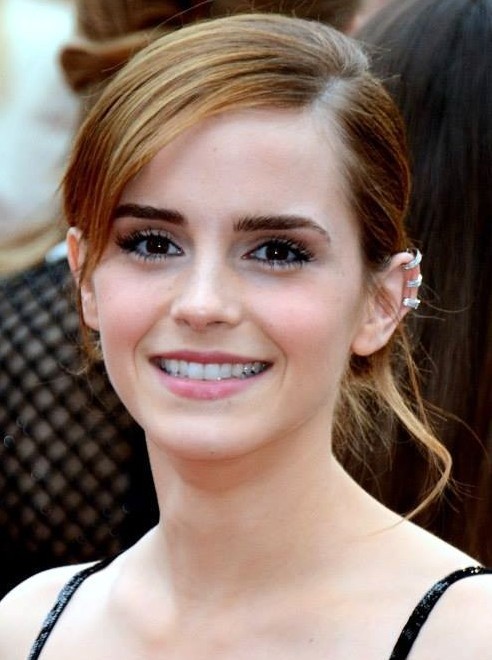
เอ็มมา วอตสัน

| name = เอ็มมา วอตสัน
| image = Emma Watson 2013.jpg
| caption = วอตสันใน พ.ศ. 2556
| birth_name = เอ็มมา ชาร์ล็อต ดูแอร์ วอตสัน
| birth_place = ปารีส ประเทศฝรั่งเศส
| nationality = บริติช
| education = มหาวิทยาลัยบราวน์ (ศิลปศาสตรบัณฑิต|ศศ.บ.)มหาวิทยาลัยออกซฟอร์ด
| years_active = พ.ศ. 2542–ปัจจุบัน
| signature = Emma_Watson_signature.svg
เอ็มมา ชาร์ล็อต ดูแอร์ วอตสัน (; เกิด 15 เมษายน พ.ศ. 2533) เป็นนักแสดง นางแบบ และนักกิจกรรมหญิงชาวบริติช เกิดในปารีสและเติบโตในออกซฟอร์ดไชร์ วอตสันเข้าเรียนโรงเรียนดรากอนสกูลขณะเป็นเด็ก และเรียนการแสดงที่โรงเรียนสเตจโคชเธียเตอร์อาตส์ สาขาออกซฟอร์ด เธอเป็นที่จดจำจากบทบาทการแสดงในบทเฮอร์ไมโอนี เกรนเจอร์ ในแฮร์รี่ พอตเตอร์ (ภาพยนตร์ชุด)|ภาพยนตร์ชุดแฮร์รี่ พอตเตอร์ ปรากฏตัวในภาพยนตร์"แฮร์รี่ พอตเตอร์"แปดภาคตั้งแต่ปี พ.ศ. 2544-2554 โดยก่อนหน้านั้นเธอเคยแสดงเฉพาะละครในชั้นเรียน แฟรนไชส์ "แฮร์รี่ พอตเตอร์" ทำให้วอตสันมีชื่อเสียงทั่วโลก ได้รับคำยกย่อง และรายได้มากกว่า 10 ล้านปอนด์ เธอยังคงรับงานแสดงนอกจากภาพยนตร์"แฮร์รี่ พอตเตอร์" อีก เรื่องแรกคือพากย์เสียงในภาพยนตร์ "การผจญภัยของเดเปอโร" และปรากฏในภาพยนตร์โทรทัศน์ฉบับดัดแปลงจากนวนิยายเรื่อง "รองเท้าบัลเลต์ (นวนิยาย)|รองเท้าบัลเลต์" ตั้งแต่นั้นมา เธอได้รับบทในภาพยนตร์เรื่อง "วัยป่วนหัวใจปึ้ก" และ"วัยร้าย วัยลัก" ได้รับบทเป็นตนเองในฉบับ "เกินจริง" ปรากฏตัวชั่วครู่ในภาพยนตร์ "วันเนี๊ย...จบป่ะ" และรับบทเป็นบุตรบุญธรรมของตัวละครหลักในเรื่อง "โนอาห์ มหาวิบัติวันล้างโลก"
ตั้งแต่ พ.ศ. 2554 ถึง 2557 วอตสันแบ่งเวลาระหว่างงานภาพยนตร์กับการศึกษาต่อที่มหาวิทยาลัยบราวน์และวิทยาลัยวูสเตอร์ ออกซฟอร์ด และจบการศึกษาจากมหาวิทยาลัยบราวน์ ระดับปริญญาตรีในสาขาวรรณกรรมอังกฤษในเดือนพฤษภาคม พ.ศ. 2557 งานนางแบบของเธอเป็นโครงการรณรงค์ของบริษัทเบอร์เบอรี และลังโกม เธอยังช่วยออกแบบเสื้อผ้าในนามของที่ปรึกษาด้านแฟชั่นให้กับพีเพิลทรีด้วย ในปี พ.ศ. 2557 เธอได้รับเกียรติจากรางวัลแบฟตา โดยชนะรางวัลสาขาศิลปินบริติชแห่งปี ในปีเดียวกันนั้น เธอได้รับแต่งตั้งให้เป็นทูตสันถวไมตรีขององค์การเพื่อสตรีแห่งสหประชาชาติ และช่วยริเริ่มโครงการรณรงค์ฮีฟอร์ชี (HeForShe) ที่รณรงค์ให้ผู้ชายสนับสนุนความเท่าเทียมทางเพศ
== ประวัติในวัยเด็ก ==
เอ็มมา วอตสันเกิดที่ปารีส ประเทศฝรั่งเศส เธอเป็นลูกสาวของทนายความชาวอังกฤษชื่อ แจ็กลีน ลิวสบี และคริส วอตสัน วอตสันอาศัยอยู่ในปารีสจนอายุ 5 ขวบ พ่อแม่ของเธอแยกทางกันตั้งแต่เธอยังเด็ก หลังจากพ่อแม่หย่าร้างกัน วอตสันย้ายกลับมาอยู่กับมารดาที่ออกซฟอร์ดไชร์ ประเทศอังกฤษ และอยู่กับบิดาที่ลอนดอนในวันสุดสัปดาห์ วอตสันเคยกล่าวว่าเธอพูดภาษาฝรั่งเศสได้บ้าง แม้ว่า "ไม่คล่องแคล่ว" เท่าที่เคย หลังจากย้ายไปที่ออกซฟอร์ดกับมารดาและน้องชาย เธอเข้าศึกษาที่โรงเรียนดรากอนสกูลในออกซฟอร์ด จนกระทั่งปี พ.ศ. 2546 เธออยากเป็นนักแสดงตั้งแต่อายุ 6 ขวบ และเรียนร้องเพลง เต้นรำ และการแสดงที่โรงเรียนสเตจโคชเธียเตอร์อาตส์แบบไม่เต็มเวลา
เมื่ออายุ 10 ขวบ วอตสันได้แสดงในละครเวทีของโรงเรียนสเตจโคชหลายเรื่อง รวมถึงเรื่อง "อาร์เธอร์: เดอะยังเยียร์แอนด์เดอะแฮปปีพรินซ์" แต่เธอไม่เคยแสดงมืออาชีพใด ๆ ก่อนภาพยนตร์ชุดแฮร์รี่ พอตเตอร์ หลังจบโรงเรียนดรากอนสกูล วอตสันย้ายไปเรียนที่โรงเรียนเฮดิงตันสกูล ขณะอยู่ที่กองถ่ายภาพยนตร์ เธอและเพื่อน ๆ มีครูสอนพิเศษให้วันละห้าชั่วโมง ในเดือนมิถุนายน พ.ศ. 2549 เธอเข้าสอบ GCSE 10 วิชา ได้รับเกรด A* 8 วิชา และเกรด A 2 วิชา
== อาชีพการงาน ==
=== 2542–2546: จุดเริ่มต้นและความสำเร็จครั้งแรก ===
ไฟล์:Harry Potter cast.jpg|thumb|alt=An image of hand and feet impressions in a tile of concrete.|right|ภาพพิมพ์ฝ่ามือ รอยเท้า และไม้กายสิทธิ์ของ (จากซ้ายไปขวา) วอตสัน แรดคลิฟฟ์ กรินต์ พ.ศ. 2550
ในปี พ.ศ. 2542 การคัดเลือกนักแสดงภาพยนตรเรื่อง"แฮร์รี่ พอตเตอร์กับศิลาอาถรรพ์ (ภาพยนตร์)|แฮร์รี่ พอตเตอร์กับศิลาอาถรรพ์"เริ่มขึ้น โดยเป็นภาพยนตร์ที่ดัดแปลงมาจากนวนิยายที่ขายดีที่สุดของเจ. เค. โรว์ลิง เจ้าหน้าที่ที่คัดเลือกนักแสดงพบวอตสันผ่านทางครูของเธอที่โรงละครออกซฟอร์ด และโปรดิวเซอร์รู้สึกประทับใจในความมั่นใจในตนเองของเธอ หลังการออดิชันแปดครั้ง โปรดิวเซอร์ เดวิด เฮย์แมน บอกวอตสันและผู้สมัครอีกสองคนคือ แดเนียล แรดคลิฟฟ์ และ รูเพิร์ต กรินต์ว่าพวกเขาได้รับเลือกให้เป็นตัวละครเฮอร์ไมโอนี่ เกรนเจอร์ แฮร์รี่ พอตเตอร์ (ตัวละคร)|แฮร์รี่ พอตเตอร์ และรอน วีสลีย์ โดยเป็นเพื่อนร่วมโรงเรียนเดียวกัน โรว์ลิงสนับสนุนวอตสันตั้งแต่การทดสอบหน้ากล้องครั้งแรก
ในปี พ.ศ. 2544 วอตสันเปิดตัวแสดงความสามารถครั้งแรกในภาพยนตร์เรื่อง"แฮร์รี่ พอตเตอร์กับศิลาอาถรรพ์" ภาพยนตร์ทำลายสถิติรายได้ในวันฉายวันแรกและสัปดาห์แรก และเป็นภาพยนตร์ที่ทำรายได้สูงที่สุดในปีนั้น นักวิจารณ์ชื่นชมการแสดงของนักแสดงนำทั้งสามคน โดยชื่นชมวอตสันเป็นพิเศษ หนังสือพิมพ์"เดอะเดลีเทลิกราฟ"เรียกการแสดงของเธอว่า "น่าชื่นชม" และเว็บไซต์ไอจีเอ็นกล่าวว่าเธอ "โดดเด่นมากกว่าคนอื่น ๆ" วอตสันได้เข้าชิงรางวัลห้ารางวัลจากเรื่อง"ศิลาอาถรรพ์" และได้รับรางวัลนักแสดงเด็กสาขานักแสดงนำเด็กหญิง
ปีต่อมา วอตสันรับบทเป็นเฮอร์ไมโอนี่อีกครั้งในภาพยนตร์เรื่องแฮร์รี่ พอตเตอร์กับห้องแห่งความลับ (ภาพยนตร์)|แฮร์รี่ พอตเตอร์กับห้องแห่งความลับ ภาพยนตร์เรื่องที่สองในชุด นักวิจารณ์ชื่นชมการแสดงของเธอ หนังสือพิมพ์"เดอะลอสแอนเจลิสไทมส์"กล่าวว่าวอตสันและเพื่อน ๆ เติบโตขึ้นจากเรื่องเดิม ขณะที่หนังสือพิมพ์"เดอะไทมส์"วิจารณ์ผู้กำกับ คริส โคลัมบัส ที่จ้างวอตสันมาเป็นตัวละครยอดนิยมด้วยค่าตัวที่น้อย การแสดงของวอตสันทำให้เธอได้รับรางวัลออตโตจากนิตยสารเยอรมัน "บราโว (นิตยสาร)|บราโว"
=== 2547–2554: ความสำเร็จต่อเนื่องจาก"แฮร์รี่ พอตเตอร์" และบทบาทอื่น ๆ ===
ไฟล์:Emma Watson GoF Premiere 2.jpg|thumb|upright|left|วอตสันในงานปฐมฤกษ์ของภาพยนตร์"แฮร์รี่ พอตเตอร์กับถ้วยอัคนี (ภาพยนตร์)|แฮร์รี่ พอตเตอร์กับถ้วยอัคนี" ในเดือนพฤศจิกายน พ.ศ. 2548
ในปี พ.ศ. 2547 ภาพยนตร์เรื่องแฮร์รี่ พอตเตอร์กับนักโทษแห่งอัซคาบัน (ภาพยนตร์)|แฮร์รี่ พอตเตอร์กับนักโทษแห่งอัซคาบันออกฉาย วอตสันรู้สึกพอใจในบทบาทเฮอร์ไมโอนี่ซึ่งเธอแสดงออกอย่างเต็มที่มากขึ้น โดยเธอเรียกตัวละครของเธอว่า "มีเสน่ห์" และเป็น "บทอัศจรรย์" แม้ว่านักวิจารณ์ตำหนิการแสดงของแรดคลิฟฟ์ มองว่าเขา "เล่นแข็ง" แต่พวกเขายกย่องวอตสัน หนังสือพิมพ์เดอะนิวยอร์กไทมส์ชมเชยการแสดงของวอตสันว่า "โชคดีที่คุณแรดคลิฟฟ์ที่ไร้อารมณ์ถูกชดเชยด้วยความอดทนของคุณวอตสัน แฮร์รี่ได้อวดทักษะพ่อมดที่หลากหลายขึ้น แต่เฮอร์ไมโอนี่ได้รับเสียงปรบมือดังที่สุดจากหมัดปราศจากเวทมนตร์ต่อยเข้าที่จมูกของเดรโก มัลฟอย" แม้ว่าเรื่องนักโทษแห่งอัซคาบันจะเป็นภาพยนตร์ที่ทำรายได้น้อยที่สุดในภาพยนตร์ชุด แต่การแสดงของวอตสันจะชนะรางวัลออตโตสองรางวัล และรางวัลการแสดงเด็กแห่งปีจากนิตยสาร"โททัลฟิล์ม"
ด้วยภาพยนตร์เรื่อง"แฮร์รี่ พอตเตอร์กับถ้วยอัคนี (ภาพยนตร์)|แฮร์รี่ พอตเตอร์กับถ้วยอัคนี" ทำให้ทั้งวอตสันและภาพยนตร์ชุดแฮร์รี่ พอตเตอร์ มาถึงจุดเปลี่ยนสำคัญครั้งใหม่ ภาพยนตร์ทำสถิติสำหรับสัปดาห์ออกฉายสัปดาห์แรกของภาพยนตร์แฮร์รี่ พอตเตอร์ เป็นภาพยนตร์ไม่ได้เริ่มฉายในสหรัฐอเมริกาในวันสุดสัปดาห์ของเดือนพฤษภาคม และเป็นภาพยนตร์ที่ฉายสัปดาห์แรกในสุดสัปดาห์ในสหราชอาณาจักร นักวิจารณ์ชื่นชมการเติบโตของวอตสันและการแสดงวัยรุ่นของเธอ หนังสือพิมพ์เดอะนิวยอร์กไทมส์ชมการแสดงของเธอว่า "เอาจริงเอาจังอย่างน่าประทับใจ" สำหรับวอตสัน เรื่องขบขันในภาพยนตร์ส่วนมากเกิดจากความเครียดในหมู่ตัวละครหลักสามคนขณะที่พวกเขากำลังเติบโต เธอกล่าวว่า "ฉันชอบทุกตอนที่เราทะเลาะกัน ฉันคิดว่ามันเหมือนจริงมากที่พวกเขาทะเลาะกันและที่จะมีปัญหามากมาย" หลังจากภาพยนตร์เรื่องถ้วยอัคนีได้เข้าชิงสามรางวัล วอตสันชนะรางวัลออตโตเหรียญทองแดง ต่อมาในปีนั้น วอตสันกลายเป็นคนที่อายุน้อยที่สุดบนปกนิตยสาร"ทีนโว้ก" เมื่อเธอปรากฏตัวอีกครั้งในเดือนสิงหาคม พ.ศ. 2552 ในปี พ.ศ. 2549 วอตสันรับบทเฮอร์ไมโอนี่ในละคร"เดอะควีนส์แฮนด์แบก" ตอนพิเศษของแฮร์รี่ พอตเตอร์เพื่อธีเฉลิมพระชนมพรรษาครบ 80 พรรษาของสมเด็จพระราชินีนาถเอลิซาเบธที่ 2 แห่งสหราชอาณาจักร
ไฟล์:Emma Watson at Harry Potter and the Half-Blood Prince Premiere 06 cropped.jpg|thumb|upright|วอตสันที่งานปฐมฤกษ์ของภาพยนตร์ "แฮร์รี่ พอตเตอร์กับเจ้าชายเลือดผสม (ภาพยนตร์)|แฮร์รี่ พอตเตอร์กับเจ้าชายเลือดผสม" ในเดือนกรกฎาคม พ.ศ. 2552
ภาพยนตร์เรื่องที่ห้าในแฟรนไชส์คือ "แฮร์รี่ พอตเตอร์กับภาคีนกฟีนิกซ์ (ภาพยนตร์)|แฮร์รี่ พอตเตอร์กับภาคีนกฟีนิกซ์" ออกฉายในปี พ.ศ. 2550 จากความสำเร็จด้านรายได้ครั้งใหญ่ ภาพยนตร์ทำสถิติทำรายได้ในสัปดาห์แรกสูงที่สุดที่ 332.7 ล้านดอลลาร์สหรัฐ วอตสันชนะรางวัลภาพยนตร์แห่งชาติสาขานักแสดงหญิงยอดเยี่ยม เนื่องจากชื่อเสียงของวอตสันและภาพยนตร์ยังคงดำเนินต่อเนื่อง วอตสันและนักแสดงภาพยนตร์แฮร์รี่ พอตเตอร์ แดเนียล แรดคลิฟฟ์ และรูเพิร์ต กรินต์ พิมพ์ฝ่ามือ รอยเท้า และไม้กายสิทธิ์ที่บริเวณหน้าโรงละครกรอแมนส์ไชนีสเธียเตอร์ในฮอลลิวูดเมื่อวันที่ 9 กรกฎาคม พ.ศ. 2550
จนถึงเดือนกรกฎาคม พ.ศ. 2550 กล่าวกันว่างานแสดงของวอตสันในภาพยนตร์ชุดแฮร์รี่ พอตเตอร์สร้างรายได้ให้เธอมากกว่า 10 ล้านปอนด์ และเธอตระหนักว่าเธอไม่ต้องทำงานเพื่อเงินอีกต่อไป ในเดือนมีนาคม พ.ศ. 2552 เธออยู่ในอันดับที่ 6 ในรายชื่อ "ดาราหนุ่มสาวที่มีรายได้มากที่สุด" จัดโดยนิตยสาร"ฟอบส์" และในเดือนกุมภาพันธ์ พ.ศ. 2553 เธอได้ชื่อเป็นดาราสาวที่มีรายได้สูงสุดของฮอลลิวูด โดยมีรายได้ประมาณ 19 ล้านปอนด์ใน พ.ศ. 2552
แม้ว่าภาพยนตร์เรื่อง"ภาคีนกฟีนิกซ์"ประสบความสำเร็จ อนาคตของแฟรนไชส์ภาพยนตร์|แฟรนไชส์แฮร์รี่ พอตเตอร์กลายเป็นความไม่แน่นอน เมื่อนักแสดงทั้งสามคนลังเลที่จะต่อสัญญาการแสดงบทบาทของพวกเขาต่อไปในภาพยนตร์สองตอนสุดท้าย ในที่สุดแรดคลิฟฟ์ยินยอมรับแสดงภาพยนตร์เรื่องสุดท้ายในวันที่ 2 มีนาคม พ.ศ. 2550 แต่วอตสันยังคงลังเลใจต่อไป เธออธิบายว่าเป็นการตัดสินใจครั้งสำคัญ เนื่องจากเป็นการผูกมัดเธอกับบทบาทนี้ไปอีกสี่ปี แต่ในที่สุดเธอยอมรับว่าเธอ "ไม่อยากทิ้งบทเฮอร์ไมโอนี่ไป" และรับแสดงบทดังกล่าวในวันที่ 23 มีนาคม พ.ศ. 2550
ไฟล์:Daniel Radcliffe, Emma Watson & Rupert Grint colour.jpg|thumb|left|วอตสันกับแดเนียล แรดคลิฟฟ์ (ซ้าย) และรูเพิร์ต กรินต์ ที่งานรอบปฐมฤกษ์ของภาพยนตร์เรื่อง "แฮร์รี่ พอตเตอร์กับเครื่องรางยมทูต ภาค 1" ในเดือนกรกฎาคม พ.ศ. 2554
วอตสันแสดงภาพยนตร์ที่ไม่ใช่"แฮร์รี่ พอตเตอร์"เรื่องแรกคือเรื่อง "รองเท้าบัลเลต์ (ภาพยนตร์)|รองเท้าบัลเลต์" ออกอากาศทางช่องบีบีซีในปี พ.ศ. 2550 ดัดแปลงจากรองเท้าบัลเลต์ (นวนิยาย)|นวนิยายในชื่อเดียวกัน เขียนโดยโนล สเตรตเฟลด์ ผู้กำกับภาพยนตร์ แซนดรา โกลด์บาเชอร์ ให้ความเห็นว่าวอตสันแสดงได้ "สมบูรณ์แบบ" กับบทบาทนักแสดงหญิง พอลีน ฟอสซิล "เธอมีออร่าที่เฉียบแหลมละเอียดอ่อนที่ทำให้คุณอยากจ้องมองที่เธอ" "รองเท้าบัลเลต์" ฉายในสหราชอาณาจักรในวันเปิดกล่องของขวัญปี พ.ศ. 2550 ให้ผู้ชม 5.7 ล้านคน ได้รับคำวิจารณ์คละกันไป
วอตสันพากย์เสียงให้บทเจ้าหญิงพีในภาพยนตร์แอนิเมชันเรื่อง "เดเปอโร...รักยิ่งใหญ่จากใจดวงเล็ก (ภาพยนตร์)|เดเปอโร...รักยิ่งใหญ่จากใจดวงเล็ก" ภาพยนตร์ตลกสำหรับเด็กนำแสดงโดยแมททิว บรอเดริก และนักแสดงร่วมเรื่องแฮร์รี่ พอตเตอร์ ร็อบบี โคลเทรน (รูเบอัส แฮกริด) แสดงในเรื่องนี้เช่นกัน "การเดเปอโร...รักยิ่งใหญ่จากใจดวงเล็ก"ออกฉายในเดือนธันวาคม พ.ศ. 2551 และทำรายได้ได้ 87 ล้านดอลลาร์สหรัฐทั่วโลก
การถ่ายทำฉากสำคัญให้ภาพยนตร์"แฮร์รี่ พอตเตอร์"เรื่องที่หก เริ่มขึ้นในปลายปี พ.ศ. 2550 โดยในส่วนของวอตสัน ถ่ายทำตั้งแต่วันที่ 18 ธันวาคม ถึง 17 พฤษภาคม พ.ศ. 2551 "แฮร์รี่ พอตเตอร์กับเจ้าชายเลือดผสม (ภาพยนตร์)|แฮร์รี่ พอตเตอร์กับเจ้าชายเลือดผสม" ฉายรอบปฐมฤกษ์ในวันที่ 15 กรกฎาคม พ.ศ. 2552 เลื่อนจากเดือนพฤศจิกายน พ.ศ. 2551 เนื่องจากนักแสดงหลายคนเป็นวัยรุ่นตอนปลาย นักวิจารณ์วิจารณ์พวกเขาในระดับเดียวกับนักแสดงคนอื่น ๆ ในเรื่อง โดยหนังสือพิมพ์"ลอสแอนเจลิสไทมส์"บรรยายเป็น "การแนะนำสู่การแสดงแบบทันสมัย" หนังสือพิมพ์"เดอะวอชิงตันโพสต์"รู้สึกว่าวอตสัน "แสดงได้มีเสน่ห์ที่สุดจนถึงทุกวันนี้" ขณะที่หนังสือพิมพ์"เดอะเดลีเทลิกราฟ"บรรยายถึงนักแสดงนำว่า "กระตือรือต้น อิสระ และมีพลังที่จะแสดงสิ่งที่พวกเขามีให้กับส่วนที่เหลือของเรื่อง" ในเดือนธันวาคม พ.ศ. 2551 วอตสันกล่าวว่าเธออยากเรียนระดับมหาวิทยาลัยหลังเธอถ่ายทำภาพยนตร์ชุด"แฮร์รี่ พอตเตอร์"จบทั้งหมด
การถ่ายทำภาพยนตร์เรื่อง"แฮร์รี่ พอตเตอร์กับเครื่องรางยมทูต" เริ่มวันที่ 18 กุมภาพันธ์ พ.ศ. 2552 สิ้นสุดวันที่ 12 มิถุนายน พ.ศ. 2553 ด้วยเหตุผลด้านการเงินและบทภาพยนตร์ นวนิยายเล่มนี้ถูกแบ่งออกเป็นภาพยนตร์สองตอนซึ่งถ่ายทำต่อเนื่องกัน "แฮร์รี่ พอตเตอร์กับเครื่องรางยมทูต ภาค 1" ออกฉายในเดือนพฤศจิกายน พ.ศ. 2553 และแฮร์รี่ พอตเตอร์กับเครื่องรางยมทูต ภาค 2|ภาค 2 ออกฉายในเดือนกรกฎาคม พ.ศ. 2554
เธอปรากฏในมิวสิกวิดีโอของวงวันไนต์โอนลี หลังพบกับนักร้องนำ จอร์จ เครก ในงานรณรงค์โฆษณาวินเทอร์/ซัมเมอร์เบอร์เบรี 2010 วิดีโอเพลง "เซย์ยูโดนต์วอนต์อิต" ออกอากาศทางช่องแชนเนิล 4 ในวันที่ 26 มิถุนายน พ.ศ. 2553 และออกเผยแพร่วันที่ 16 สิงหาคม
หลังจบเรื่อง"แฮร์รี่ พอตเตอร์" วอตสันแสดงภาพยนตร์เรื่อง "7 วัน แล้วคิดถึงกันตลอดไป" รับบทเป็นลูซี ผู้ช่วย ที่ถูกตัวละครหลัก โคลิน คลาร์ก เกี้ยวพาราสี และออกเที่ยวกับเขาหลายครั้ง
=== 2555–ปัจจุบัน ===
ไฟล์:Emma Watson 2012 Shankbone.JPG|thumb|วอตสันในงานเทศกาลภาพยนตร์ไทรเบกา 2012
ในเดือนพฤษภาคม พ.ศ. 2553 มีรายงานว่าวอตสันกำลังพิจารณาแสดงในภาพยนตร์เรื่อง "วัยป่วนหัวใจปึ้ก" ภาพยนตร์เริ่มถ่ายทำในฤดูร้อนปี พ.ศ. 2554 และออกฉายเดือนกันยายน พ.ศ. 2555
ภาพยนตร์เรื่อง "วัยร้าย วัยลัก" (2556) วอตสันรับบทเป็นนิกกี ภาพยนตร์สร้างจากเหตุการณ์ของกลุ่มโจรปล้นบลิงริงที่เกิดขึ้นจริง โดยวอตสันเล่นเป็นอเล็กซิส เนเออส์ ในโทรทัศน์ ซึ่งเป็นหนึ่งในวัยรุ่นเจ็ดคนที่เข้ามาพัวพันกับการปล้น ภาพยนตร์ได้รับคำวิจารณ์คละกันเป็นส่วนใหญ่ แต่นักวิจารณ์ให้คำชมวอตสันที่แสดงเป็นนิกกีอย่างเป็นเอกฉันท์ วอตสันยังได้แสดงในภาพยนตร์ตลกพยากรณ์เรื่อง "วันเนี๊ย...จบป่ะ" (2556) โดยเธอ เซธ โรเกน เจมส์ แฟรนโก และคนอื่น ๆ เล่นเป็น "ตนเองในแบบเกินจริง" และวอตสันได้ทิ้ง "Fuck|ระเบิด f-bomb" ครั้งที่เป็นที่จดจำในเรื่อง เธอกล่าวว่าเธอไม่อาจพลาดโอกาสที่เธอจะได้แสดงภาพยนตร์ตลกเรื่องแรก และ "ทำงานร่วมกับนักแสดงตลกที่ดีที่สุด...ในโลกในตอนนี้"
ในเดือนมิถุนายน พ.ศ. 2555 วอตสันยืนยันบทไอลาในภาพยนตร์เรื่อง "โนอาห์ มหาวิบัติวันล้างโลก" ของแดร์เรน อาโรนอฟสกี ถ่ายทำในเดือนถัดมาและออกฉายในเดือนมีนาคม พ.ศ. 2557 ในเดือนมีนาคม พ.ศ. 2556 มีรายงานว่าวอตสันกำลังเจรจาแสดงเป็นตัวละคร"ซินเดอเรลล่า" ในซินเดอเรลล่า (ภาพยนตร์ 2015)|ภาพยนตร์ดิสนีย์ฉบับคนแสดง เค็นเน็ท แบรเนอ กำกับภาพยนตร์ ขณะเคต แบลนเชตต์ รับบทเป็นแม่เลี้ยงใจร้าย วอตสันได้รับข้อเสนอให้เสนอบทดังกล่าว แต่เธอปฏิเสธ
วอตสันได้รับการติดต่อให้แสดงบทเอ็มมา ฟอร์เรสต์ ในภาพยนตร์เรื่อง"ยัวร์วอยซ์อินมายเฮด" ในขณะนั้น ผู้กำกับ"แฮร์รี่ พอตเตอ"ร์ เดวิด เยตส์ ก็ได้รับการติดต่อเช่นกัน ในบทสัมภาษณ์เดือนพฤษภาคม พ.ศ. 2556 ปรากฏว่าวอตสันไม่ได้แสดงในภาพยนตร์ดังกล่าวแล้ว สแตนลีย์ ทุชชีกล่าวว่าบทนั้นจะให้เอมีลี บลันต์แสดงแทน อย่างไรก็ตาม ก่อนเดือนกันยายน พ.ศ. 2556 มีการยืนยันว่าวอตสันจะได้กลับมารับบทฟอร์เรสต์อีกครั้ง และภาพยนตร์จะเริ่มถ่ายทำเดือนพฤศจิกายนปีเดียวกัน โดยผู้กำกับคนใหม่คือ ฟรานเซสกา เกรกอรินี
จนถึงเดือนมิถุนายน พ.ศ. 2556 วอตสันมีกำหนดได้ร่วมงานกับโปรดิวเซอร์ภาพยนตร์"แฮร์รี่ พอตเตอร์" เดวิด เฮย์แมน ในภาพยนตร์เรื่อง "ควีนออฟเดอะเทียร์ลิง" สร้างจากหนังสือไตรภาพที่ยังไม่วางจำหน่าย เธอจะรับบทนำเป็นฮีโรผู้หญิง เคลซี กลินน์ รวมถึงเป็นผู้ควบคุมงานสร้างด้วย วอร์เนอร์บราเธอส์เป็นผู้จัดจำหน่ายภาพยนตร์
มีรายงานในเดือนกันยายน พ.ศ. 2556 ว่าวอตสันจะแสดงในภาพยนตร์เรื่อง "ไวล์เวอร์ยัง" ภาพยนตร์ดัดแปลงจากนวนิยายเรื่อง "29" ของอะดีนา แฮลเพิร์น ที่เป็นเรื่องราวของคุณยายที่จิตใจยังสาวที่ใช้เวลากับหลานสาว (วอตสัน) แทนที่จะอยู่กับลูกสาวของเธอเอง ภาพยนตร์กำกับโดยสตีเฟน เชอบอสกี ที่เคยร่วมงานกับวอตวันในภาพยนตร์เรื่อง "วัยป่วนหัวใจปึ้ก" วอตสันยังได้รับคัดเลือกแสดงคู่กับอีธาน ฮอว์ก ในภาพยนตร์ระทึกขวัญเรื่อง รีเกรสชัน อเลฮานโดร อาเมนาบาร์ เขียนบทและกำกับภาพยนตร์ ออกฉายในปี พ.ศ. 2558
ในเดือนตุลาคม พ.ศ. 2556 วอตสันได้รับเลือกให้เป็นผู้หญิงแห่งปีโดยนิตยสาร"จีคิว|บริติชจีคิว" ในเดือนเดียวกันนั้น เธอเป็นนักแสดงหนึ่งในสองคนที่อยู่อันดับสูงสุดของผลสำรวจดาราภาพยนตร์เซ็กซี่ที่สุดแห่งปี 2556 นำหน้าสการ์เลตต์ โจแฮนส์สัน และเจนนิเฟอร์ ลอว์เรนซ์ จากผลสำรวจออนไลน์ที่มีแฟนคลับภาพยนตร์โหวตมากกว่า 50,000 คน เบเนดิกต์ คัมเบอร์แบตช์ได้รับโหวตสูงสุดในฐานะนักแสดงชาย
วอตสัน ร่วมกับจูดี เดนช์ โรเบิร์ต ดาวนีย์ จูเนียร์ ไมก์ ลี จูเลีย ลุยส์-เดรย์ฟัส และมาร์ก รัฟฟาโล ได้รับรางวัลบริเทนเนียอะวอดส์ 2014 จัดขึ้นในวันที่ 30 ตุลาคมที่ลอสแอนเจลิส วอตสันได้รับรางวัลศิลปินชาวบริติชแห่งปี และมอบรางวัลให้มิลลี หนูแฮมสเตอร์ของเธอที่ตายขณะวอตสันถ่ายทำเรื่อง"ศิลาอาถรรพ์"
ปี พ.ศ. 2558 มีผลงานที่เอ็มมาแสดงออกฉาย เช่น "โคโลเนีย หนีตาย" ร่วมแสดงโดยแดเนียล บรูล และมีคาเอล นีควิสต์ วอตสันจะรับบท เบลล์ (ดิสนีย์)|เบลล์ ในบิวตีแอนด์เดอะบีสต์ (ภาพยนตร์ พ.ศ. 2560)|ภาพยนตร์คนแสดงดัดแปลงเรื่อง "บิวตีแอนด์เดอะบีสต์ (ภาพยนตร์ พ.ศ. 2534)|บิวตีแอนด์เดอะบีสต์" พ.ศ. 2560 คู่กับแดน สตีเวนส์ ซึ่งรับบทเป็นบีสต์ (ดิสนีย์)|บีสต์. เธอจะร้องเพลงในภาพยนตร์เป็นครั้งแรก ซึ่งเธอเรียกว่า "น่าหวาดกลัวในตัวเอง" เธอยังร่วมแสดงในภาพยนตร์ "รีเกรสชั่น สัมผัส…ผวา" ภาพยนตร์ระทึกขวัญออกฉายในเดือนสิงหาคม พ.ศ. 2558 แสดงร่วมกับอีธาน ฮอว์ก และเพื่อนนักแสดงจากแฮร์รี่ พอตเตอร์ เดวิด ทิวลิส และเซ็นชื่อรับแสดงคู่กับทอม แฮงส์ ในภาพยนตร์ดัดแปลงเรื่อง "เดอะเซอร์เคิล (นวนิยายเอเกอส์)|เดอะเซอร์เคิล"
ในเดือนกุมภาพันธ์ พ.ศ. 2559 วอตสันประกาศว่าพักงานแสดงเป็นเวลาหนึ่งปี เธอวางแผนใช้เวลากับ "การพัฒนาส่วนบุคคล" และงานเกี่ยวกับสิทธิสตรี
== การเดินแบบและแฟชัน ==
ในปี พ.ศ. 2548 วอตสันเริ่มงานอาชีพนางแบบด้วยการถ่ายโฟโตชู้ตให้นิตยสาร"ทีนโว้ก" และเป็นดาราอายุน้อยที่สุดที่ได้ขึ้นปก สามปีต่อมา สื่อของบริติชรายงานว่าวอตสันจะเป็นพรีเซนเตอร์ของเชอแนลแทนเคียรา ไนต์ลี แต่ทั้งสองคนปฏิเสธว่าไม่เป็นความจริง ในเดือนมิถุนายน พ.ศ. 2552 หลายปีหลังข่าวลือ วอตสันยืนยันว่าเธอจะร่วมกับเบอร์เบอรี เป็นพรีเซนเตอร์ในโครงการฤดูใบไม้ร่วง/ฤดูหนาวปี พ.ศ. 2552 ซึ่งเธอได้รับค่าตอบแทนประมาณหกหลัก เธอยังปรากฏตัวในโครงการโครงการฤดูใบไม้ร่วง/ฤดูหนาวปี พ.ศ. 2553 ของเบอร์เบอรีร่วมกับอเล็กซ์ น้องชายของเธอ จอร์จ เครก และแมตต์ กิลเมอร์ นักดนตรี และแม็กซ์ เฮิร์ด นายแบบ ในเดือนกุมภาพันธ์ พ.ศ. 2554 วอตสันได้รับรางวัลสไตล์ไอคอนจากนิตยสารแอล มอบโดยวิเวียน เวสต์วูด วอตสันยังคงทำงานโฆษณาแฟชันต่อไปหลังเธอประกาศว่าเธอเป็นพรีเซนเตอร์ให้ผลิตภัณฑ์ลังโคมในเดือนมีนาคม พ.ศ. 2554
ในเดือนกันยายน พ.ศ. 2552 วอตสันประกาศว่าเธอเกี่ยวข้องกับพีเพิลทรี ตราสินค้าค้าแฟชันการค้าโดยชอบธรรม|โดยชอบธรรม วอตสันทำหน้าที่เป็นที่ปรึกษาฝ่ายสร้างสรรค์ให้กับพีเพิลทรีสร้างเสื้อผ้าฤดูใบไม้ผลิที่จำหน่ายในเดือนกุมภาพันธ์ พ.ศ. 2553 ขอบเขตของรูปแบบมีแรงบันดาลจจากฝรั่งเศสและลอนดอนตอนใต้ หนังสือพิมพ์"เดอะไทมส์"บรรยายคอลเล็กชันนี้ว่า "ฉลาดมาก" แม้ว่ามี "ความหวังเงียบ ๆว่า เธอ จะสับสนกับการถักเสื้อผ้าครั้งแรก" คอลเล็กชันนี้ถูกเผยแพร่ในนิตยสารหลายฉบับ เช่น "ทีนโว้ก" "คอสโมโพลิตัน (นิตยสาร)|คอสโมโพลิตัน" และ"พีเพิล (นิตยสาร)|พีเพิล" วอตสันซึ่งไม่ได้ค่าตัวในการร่วมมือครั้งนี้ ยืนยันว่าการแข่งขันของเสื้อผ้าชุดนี้มีเล็กน้อย แต่แย้งว่า "แฟชันเป็นวิธีที่ดีที่จะให้อำนาจคนและเพิ่มทักษะให้พวกเขาด้วย กล่าวคือ แทนที่จะมอบเงินสดให้การกุศล คุณสามารถช่วยผู้คนได้โดยซื้อเสื้อผ้าที่พวกเขาทำและสนับสนุนสิ่งที่เขาภาคภูมิใจ" และเสริมว่า "ฉันคิดว่าคนหนุ่มสาวอย่างฉันกำลังจะตระหนักกันมากขึ้นเกี่ยวกับปัญหาด้านมนุษยธรรมเกี่ยวกับแฟชันที่ผ่านไปเร็วและต้องการตัดสินใจให้ดี แต่ไม่มีทางเลือกมากขนาดนั้น" วอตสันยังคงร่วมงานกับพีเพิลทรี จนออกคอลเล็กชันฤดูใบไม้ร่วง/ฤดูหนาวในปี พ.ศ. 2553
วอตสันได้รับรางวัลนักออกแบบชาวบริติชยอดเยี่ยมในงานประกาศรางวัลแฟชันบริติชอะวอดส์ 2014 ในงานยังมีดารามากมาย เช่น เดวิด เบคแคม เอมัล คลูนีย์ เคต มอส และเคียรา ไนต์ลีย์
== การศึกษา ==
หลังจบจากโรงเรียน วอตสันพักเรียนหนึ่งปี เพื่อถ่ายทำภาพยนตร์"แฮร์รี่ พอตเตอร์กับเครื่องรางยมทูต"ในเดือนกุมภาพันธ์ พ.ศ. 2552 แต่กล่าวว่าเธอตั้งใจเรียนต่อไป และเธอยืนยันในภายหลังว่าเธอเลือกเข้าเรียนที่มหาวิทยาลัยบราวน์ในพรอวิเดนซ์|พรอวิเดนซ์ รัฐโรดไอส์แลนด์ ในเดือนมีนาคม พ.ศ. 2554 หลังจากเรียนมหาวิทยาลัยเป็นเวลา 18 เดือน วอตสันปรากฏว่าเธอยืดเวลาเรียนออกไปอีก "หนึ่งหรือสองภาคเรียน" แม้ว่าเธอเข้าเคยเรียนที่วิทยาลัยวูสเตอร์ ออกซฟอร์ด ระหว่างปีการศึกษา 2554-2555 ในฐานะ "นักเรียนเยือน"
วอตสันกล่าวกับเอลเลน ดีเจนเนอเรสก่อนจบการศึกษาว่าเธอต้องเรียนห้าปีแทนสี่ปี เนื่องจากงานแสดงของเธอ เธอ "พักเรียนสองภาคเรียนเต็ม" ในวันที่ 25 พฤษภาคม พ.ศ. 2557 เธอจบการศึกษาระดับปริญญาตรีจากมหาวิทยาลัยบราวน์ด้านวรรณคดีอังกฤษ ในปี พ.ศ. 2556 เธอได้รับการรับรองให้สอนโยคะและการทำสมาธิ เธอเรียนพิเศษการทำสมาธิเป็นเวลาหนึ่งสัปดาห์ที่อาคารแห่งหนึ่งของชาวแคนาดา โดยเป็นสถานที่ที่ผู้อาศัยไม่ได้รับอนุญาตให้พูด เพื่อ "หาวิธีอยู่บ้านกับตนเอง" เธอกล่าวกับนิตยสาร"แอลออสเตรเลีย"ว่า อนาคตที่ไม่แน่นอนหมายถึงการค้นหา "หนทางที่ทำให้รู้สึกปลอดภัยและรู้สึกเหมือนตนอยู่บ้าน เพราะฉันไม่อาจเชื่อใจสถานที่จริง ๆ ได้เลย"
== ชีวิตส่วนตัว ==
วอตสันพบและเริ่มคบหากับนักเรียนที่ออกซฟอร์ด วิล แอดาโมวิกซ์ ในปี พ.ศ. 2554 ระหว่างเรียนมหาวิทยาลัยปีแรก เขาไปกับเธอในงานประกาศรางวัลเอ็มทีวีมูวีอะวอดส์ 2013 ซึ่งวอตสันได้รับรางวัลเทรลเบลเซอร์ ทั้งคู่เลิกรากันในต้นปี พ.ศ. 2557 ต่อมาในปีนั้น วอตสันคบหากับนักกีฬารักบี้ของออกซฟอร์ดชื่อ แมทธิว แจนนี ความสัมพันธ์สิ้นสุดลงในเดือนพฤศจิกายน ผู้แถลงข่าวแทนวอตสันกล่าวว่าทั้งคู่เลิกรากันเนื่องจาก "ตารางงานไม่มีเวลาว่าง"
ขณะถ่ายทำภาพยนตร์เรื่อง"โนอาห์ มหาวิบัติวันล้างโลก" วอตสันถูกถามเกี่ยวกับศรัทธา และเธอบรรยายตนว่าเป็นผู้มีจิตใจรอบรู้กว้างขวาง มีศรัทธา
== งานเกี่ยวกับสิทธิสตรี ==
วอตสันส่งเสริมการศึกษาของเด็กหญิงด้วยการแวะเยี่ยมประเทศบังกลาเทศและแซมเบีย ในเดือนกรกฎาคม พ.ศ. 2557 เธอมีนัดพบในฐานะทูตสันถวไมตรีสตรีของสหประชาชาติ ในเดือนกันยายนปีเดียวกันนั้น วอตสันซึ่งยอมรับว่ารู้สึกกังวลใจ ส่งที่อยู่ให้สำนักงานใหญ่ของสหประชาชาติในนครนิวยอร์กเพื่อออกโครงการรณรงค์ฮีฟอร์ชี (HeForShe) ซึ่งเรียกร้องให้ผู้ชายสนับสนุนความเท่าเทียมกันทางเพศ ในสุนทรพจน์ครั้งนั้น เธอกล่าวว่าเธอเริ่มสงสัยถึงสมมุติฐานเกี่ยวกับเพศเมื่ออายุแปดขวบเมื่อเธอถูกเรียกว่า "เจ้ากี้เจ้าการ" (ลักษณะนิสัยที่ทำให้เธอเป็นผู้สมบูรณ์แบบ) ขณะที่เด็กชายไม่ถูกเรียกเช่นนั้น และขณะอายุ 14 ปี เมื่อเธอ "ถูกสื่อบางแหล่งให้ความสำคัญทางเพศ" คำกล่าวของวอตสันได้ชื่อว่ามีคตินิยมสิทธิสตรี "ความเชื่อที่ว่าผู้ชายและผู้หญิงควรมีสิทธิและโอกาสเท่าเทียมกัน" และเธอประกาศว่าเรื่องที่เธอ "เกลียดผู้ชาย" เป็นสิ่งที่เธอ "ต้องหยุดให้ได้" Official video ต่อมาวอตสันได้รับภัยคุกคามหลังจากกล่าวสุนทรพจน์ไม่ถึง 12 ชั่วโมง ทำให้เธอรู้สึก "โกรธเกรี้ยว ถ้าพวกเขาพยายามทำให้ฉันเลิกทำสิ่งนี้ มันจะเป็นตรงข้ามกันเลย" ในปี พ.ศ. 2558 มาลาลา ยูซาฟไซ บอกกับวอตสันว่าเธอตัดสินใจเรียกตนเองว่าผู้สนับสนุนสิทธิสตรีหลังจากได้ฟังสุนทรพจน์ของวอตสัน
== เรื่องที่แสดง ==
| class="wikitable" width="90%"
|- bgcolor="#CCCCCC"
! ปี !! ภาพยนตร์ !! รับบทเป็น !! หมายเหตุ
|-
|2544
|"แฮร์รี่ พอตเตอร์กับศิลาอาถรรพ์ (ภาพยนตร์)|แฮร์รี่ พอตเตอร์กับศิลาอาถรรพ์"
| rowspan = "5"|เฮอร์ไมโอนี่ เกรนเจอร์
|
|-
|2545
|"แฮร์รี่ พอตเตอร์กับห้องแห่งความลับ (ภาพยนตร์)|แฮร์รี่ พอตเตอร์กับห้องแห่งความลับ"
|
|-
|2547
|"แฮร์รี่ พอตเตอร์กับนักโทษแห่งอัซคาบัน (ภาพยนตร์)|แฮร์รี่ พอตเตอร์กับนักโทษแห่งอัซคาบัน"
|
|-
|2548
|"แฮร์รี่ พอตเตอร์กับถ้วยอัคนี (ภาพยนตร์)|แฮร์รี่ พอตเตอร์กับถ้วยอัคนี"
|
|-
| rowspan = "2" | 2550
|"แฮร์รี่ พอตเตอร์กับภาคีนกฟีนิกซ์ (ภาพยนตร์)|แฮร์รี่ พอตเตอร์กับภาคีนกฟีนิกซ์"
|
|-
|"รองเท้าบัลเลต์"
|พอลลีน ฟอสซิล
|ภาพยนตร์โทรทัศน์
|-
| rowspan = "1" | 2551
| "เดเปอโร...รักยิ่งใหญ่จากใจดวงเล็ก (ภาพยนตร์)|เดเปอโร...รักยิ่งใหญ่จากใจดวงเล็ก"
|เจ้าหญิงพี
|พากย์เสียง
|-
| rowspan = "1" | 2552
|"แฮร์รี่ พอตเตอร์กับเจ้าชายเลือดผสม (ภาพยนตร์)|แฮร์รี่ พอตเตอร์กับเจ้าชายเลือดผสม"
| rowspan = "3"|เฮอร์ไมโอนี่ เกรนเจอร์
|
|-
|2553
|
|
|-
|rowspan = "2" |2554
|
|
|-
|"7 วัน แล้วคิดถึงกันตลอดไป"
|ลูซี
|
|-
|rowspan = "1" | 2555
|"วัยป่วนหัวใจปึ้ก"
|แซม
|
|-
|rowspan = "2" | 2556
|"วันเนี๊ย...จบป่ะ"
|ตัวเอง
|
|-
|"วัยร้าย วัยลัก"
|นิกกี
|
|-
|rowspan = "1" | 2557
|"โนอาห์ มหาวิบัติวันล้างโลก"
|ไอลา
|
|-
| rowspan="3" | 2558
| "เดอะไวการ์ออฟดิบลีย์"
| บาทหลวงไอริส
| ตอน: The Bishop of Dibley
|-
|"รีเกรสชั่น สัมผัส…ผวา"
|แอนเจลา เกรย์
|
|-
|"โคโลเนีย หนีตาย"
|ลีนา
|
|-
|rowspan = "2" | 2560
|"โฉมงามกับเจ้าชายอสูร (ภาพยนตร์ พ.ศ. 2560)|โฉมงามกับเจ้าชายอสูร"
|เบลล์
|
|-
|"เดอะเซอร์เคิล"
|เม ฮอลแลนด์
|
|-
|rowspan = "1" | 2562
|"สี่ดรุณี"
| มาร์กาเรต "เม็ก" มาร์ช
|
|-
|
== รางวัลที่ได้รับ ==
| class="wikitable"
|-
!ปี (พ.ศ.)
!องค์กร
!รางวัล
!ภาพยนตร์
!ผล
|-
| rowspan = 6|2545
| Young Artist Awards
| Best Performance in a Feature Film – Leading Young Actress
| rowspan = 6|"แฮร์รี่ พอตเตอร์กับศิลาอาถรรพ์ (ภาพยนตร์)|แฮร์รี่ พอตเตอร์กับศิลาอาถรรพ์"
|
|-
|Young Artist Awards
|Best Ensemble in a Feature Film
|
|-
|Saturn Award-Best Performance by a Younger Actor
|Best Performance by a Younger Actor
|
|-
|Empire Award
|Best Newcomer
|
|-
|American Moviegoer Awards
|Outstanding Supporting Actress
|
|-
|นักแสดงเยาวชนยอดเยี่ยม
|การแต่งตัวชุดที่ดีที่สุดในภาพยนตร์ขนาดยาวปานกลาง
|
|-
|rowspan = 2|2545
|Phoenix Film Critics Society
|Best Performance by a Youth in a Leading or Supporting Role
| rowspan = 2|"แฮร์รี่ พอตเตอร์กับห้องแห่งความลับ (ภาพยนตร์)|แฮร์รี่ พอตเตอร์กับห้องแห่งความลับ"
|
|-
|Phoenix Film Critics Society
|Best Acting Ensemble
|
|-
| 2546
| Otto Awards
|Best Female Film Star (Silver)
| "แฮร์รี่ พอตเตอร์กับห้องแห่งความลับ (ภาพยนตร์)|แฮร์รี่ พอตเตอร์กับห้องแห่งความลับ"
|
|-
| 2547
| Otto Awards
|Best Female Film Star (Bronze)
| N/A
|
|-
| rowspan = 3|2547
| Broadcast Film Critics Association
|Best Young Actress
| rowspan = 4|"แฮร์รี่ พอตเตอร์กับนักโทษแห่งอัซคาบัน (ภาพยนตร์)|แฮร์รี่ พอตเตอร์กับนักโทษแห่งอัซคาบัน"
|
|-
|Total Film Award
|Child Performance of the Year
|
|-
|สมาคมนักวิจารณ์ละครโทรทัศน์
||นักแสดงหญิงดีเยี่ยม
|
|-
| rowspan = 2|2548
|Otto Awards
|Best Female Film Star (Gold)
|
|-
|Broadcast Film Critics Association
|Best Young Actress
| rowspan = 3|"แฮร์รี่ พอตเตอร์กับถ้วยอัคนี (ภาพยนตร์)|แฮร์รี่ พอตเตอร์กับถ้วยอัคนี"
|
|-
| rowspan = 2|2549
|Otto Awards
|Best Female Film Star (Gold)
|
|-
|MTV Movie Awards
|Best On-Screen Team
|
|-
| rowspan = 3|2550
| ITV National Film Awards
|Best Female Performance
| rowspan = 6|"แฮร์รี่ พอตเตอร์กับภาคีนกฟีนิกซ์ (ภาพยนตร์)|แฮร์รี่ พอตเตอร์กับภาคีนกฟีนิกซ์"
|
|-
| UK Nickelodeon Kids' Choice Awards
| Best Movie Actress
|
|-
| Otto Awards
| Best Female Film Star (Gold)
|
|-
| rowspan = 4|2551
| Empire Award
| Best Actress
|
|-
| Constellation Award-Best Female Performance
| Best Female Performance
|
|-
|SyFy Genre
|Best Female Performance
|
|-
|รางวัลเกรเมอร์
|Best UK TV Actress
| rowspan = 1|"รองเท้าบัลเล่ต์"
|
|-
|rowspan = 3|2553
|People's Choice Awards
|Favorite On-Screen Team
|rowspan = 3|"แฮร์รี่ พอตเตอร์กับเจ้าชายเลือดผสม (ภาพยนตร์)|แฮร์รี่ พอตเตอร์กับเจ้าชายเลือดผสม"
|
|-
|MTV Movie Awards
|Best Female Performance
|
|-
|Teen Choice Awards
|Actress Fantasy
|
|-
|rowspan = 11|2554
|Capri Art Film Festival Awards
|Best Ensemble Cast Award
|7 วัน แล้วคิดถึงกันตลอดไป
|
|-
|Kids' Choice Awards
|Favorite Movie Actress
|rowspan = 9|"แฮร์รี่ พอตเตอร์กับเครื่องรางยมทูต ภาค 1"
|
|-
|People's Choice Awards
|Favorite Movie Star (Under 25)
|
|-
|Empire Awards
|Best Actress
|
|-
|National Movie Awards
|Performance of the Year
|
|-
|rowspan = 3 |MTV Movie Awards
|Best Female Performance
|
|-
|Best Kiss (shared with Daniel Radcliffe)
|
|-
|Best Fight (shared with Daniel Radcliffe, Rupert Grint, Arben Bajraktaraj and Rod Hunt)
|
|-
|rowspan = 3 |Teen Choice Awards
|Choice Movie: Actress Sci-Fi/Fantasy
|
|-
|Choice Movie: Liplock (shared with Daniel Radcliffe)
|
|-
|Choice Summer Movie: Female
|"แฮร์รี่ พอตเตอร์กับเครื่องรางยมทูต ภาค 2"
|
|-
| rowspan = 12|2555
| Kid's Choice Awards
| Favorite Movie Actress
| rowspan = 8|"แฮร์รี่ พอตเตอร์กับเครื่องรางยมทูต ภาค 2"
|
|-
| People's Choice Awards
| Favorite Ensemble Movie Cast
|
|-
| People's Choice Awards
| Favorite Movie Star (Under 25)
|
|-
| 2012 Kids' Choice Awards|Nickelodeon Kids' Choice Awards
| Favorite Movie Actress
|
|-
| 38th Saturn Awards|Saturn Awards
| Saturn Award for Best Supporting Actress|Best Supporting Actress
|
|-
| 2012 MTV Movie Awards|MTV Movie Awards
| Best Female Performance
|
|-
| 2012 MTV Movie Awards|MTV Movie Awards
| Best Kiss(shared with Rupert Grint)
|
|-
| 2012 MTV Movie Awards|MTV Movie Awards
| MTV Movie Award for Best On-Screen Duo|Best Cast(shared with Daniel Radcliffe, Rupert Grint and Tom Felton)
|
|-
| Phoenix Film Critics Society Awards
| Best Actress in a Supporting Role
| rowspan = 4|"วัยป่วนหัวใจปึ้ก"
|
|-
| San Diego Film Critics Society Awards
| Best Supporting Actress
|
|-
| San Diego Film Critics Society Awards
| Best Ensemble Performance
|
|-
| Boston Society of Film Critics Awards
| Best Supporting Actress
|
|-
| rowspan = 8|2556
| People's Choice Awards
| Favorite Drama Movie Actress
| rowspan = 7|"วัยป่วนหัวใจปึ้ก"
|
|-
| 2013 MTV Movie Awards|MTV Movie Awards
| Best Female Performance
|
|-
| 2013 MTV Movie Awards|MTV Movie Awards
| Best Kiss(shared with Logan Lerman)
|
|-
| 2013 MTV Movie Awards|MTV Movie Awards
| Best Musical Moment(shared with Logan Lerman and Ezra Miller)
|
|-
| 2013 MTV Movie Awards|MTV Movie Awards
| MTV Trailblazer Award
|
|-
| 2013 Teen Choice Awards|Teen Choice Awards
| Actress Drama
|
|-
| 2013 Teen Choice Awards|Teen Choice Awards
| Movie – Liplock(shared with Logan Lerman)
|
|-
| 2013 Teen Choice Awards|Teen Choice Awards
| Choice Style Icon
| เอ็มมา วอตสัน
|
|-
| rowspan = 4|2557
| People's Choice Awards
| Favorite Comedic Movie Actress
| "วันเนี๊ย...จบป่ะ"
|
|-
| 2014 Teen Choice Awards|Teen Choice Awards
| Choice Movie Actress: Drama
| "โนอาห์ มหาวิบัติวันล้างโลก"
|
|-
| Britannia Awards
| British Artist of the Year
| rowspan = 2|เอ็มมา วอตสัน
|
|-
| British Fashion Awards
| Best British Style
|
|
== อ้างอิง ==
== แหล่งข้อมูลอื่น ==
* Emma Watson's official site
*
* Emma Watson at TV.com at TV.com
* Guides: Harry Potter Actors at the BBC
* ประวัติเอ็มมา วอตสัน
หมวดหมู่:บุคคลจากออกซฟอร์ด
หมวดหมู่:บุคคลจากปารีส
หมวดหมู่:นักแสดงอังกฤษ
หมวดหมู่:นักแสดงเด็กชาวอังกฤษ
หมวดหมู่:นักแสดงดิสนีย์
หมวดหมู่:นักแสดงในแฮร์รี่ พอตเตอร์
หมวดหมู่:นางแบบอังกฤษ
หมวดหมู่:นักแสดงภาพยนตร์หญิงชาวอังกฤษ
หมวดหมู่:ศิษย์เก่าจากมหาวิทยาลัยบราวน์